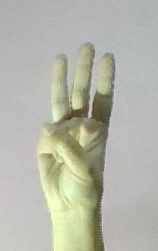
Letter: thaa